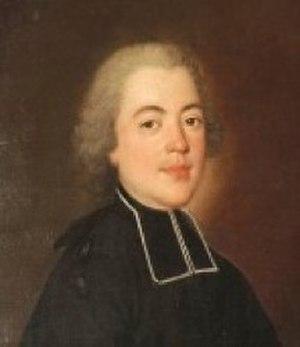
Les sœurs de la doctrine chrétienne de Nancy sont une congrégation religieuse féminine enseignante de droit pontifical.